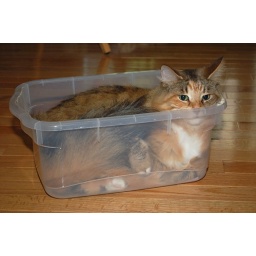
Scout in plastic box